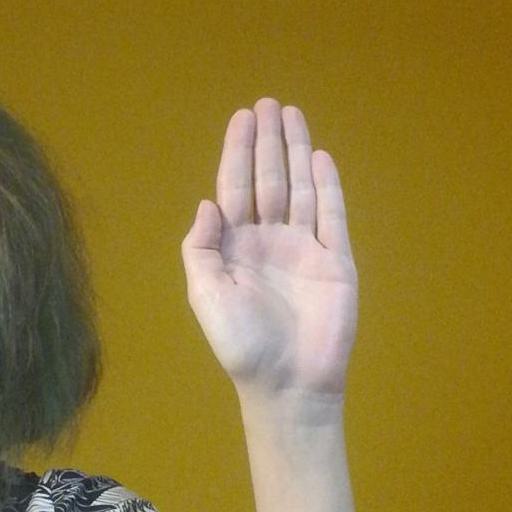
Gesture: stop